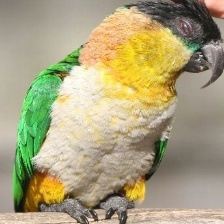
Species: BLACK HEADED CAIQUE
Scientific name: PIONITES MELANOCEPHALUS